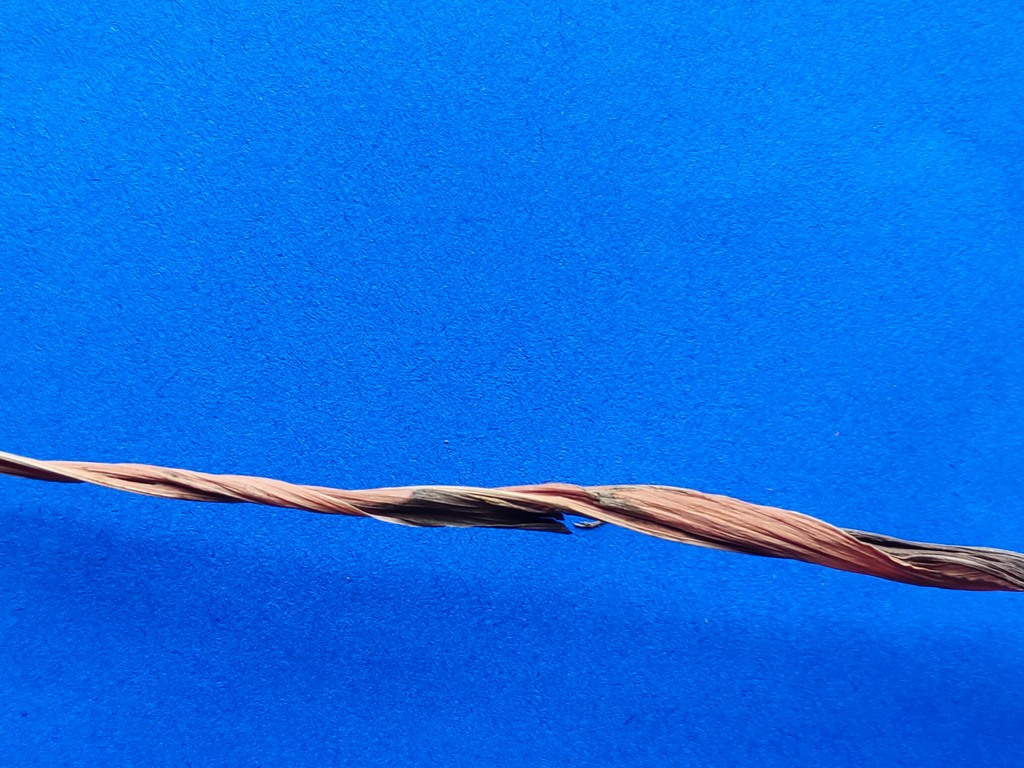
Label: Dried